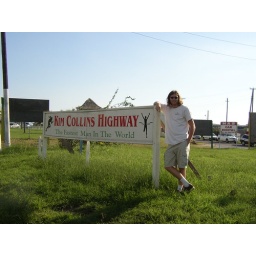
The road sign for Kim Collins Highway in Birdrock, St. Kitts